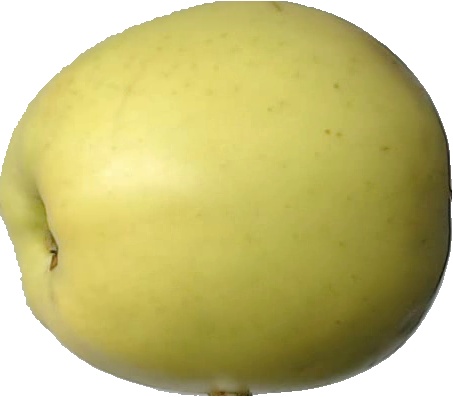
Label: apple_golden_2